John Hastings, 2nd Earl of Pembroke

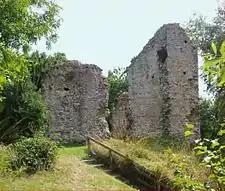
Sutton Valence Castle

John Hastings was born on 29 August 1347 at Sutton Valence Castle, Kent and baptised that day in the local church, St Mary the Virgin. He was the only son and heir of Laurence Hastings, 1st Earl of Pembroke, by his wife Agnes, who was the third daughter of Roger Mortimer, 1st Earl of March. His father's mother, Juliana Leybourne, was enormously wealthy. Laurence Hastings died a year to the day after his son's birth, and John remained in the care of his mother, while becoming a ward of the King, Edward III. In December 1348 his mother was granted the large sum of 100 marks a year for his maintenance and upkeep. She soon remarried, but her second husband, John Haklyt, was himself dead by 1357. The wardship of Laurence's estates was divided between his wife Agnes; his mother, John's grandmother (Juliana Leybourne, who later married the Earl of Huntingdon); and Sir John Grey of Ruthin.